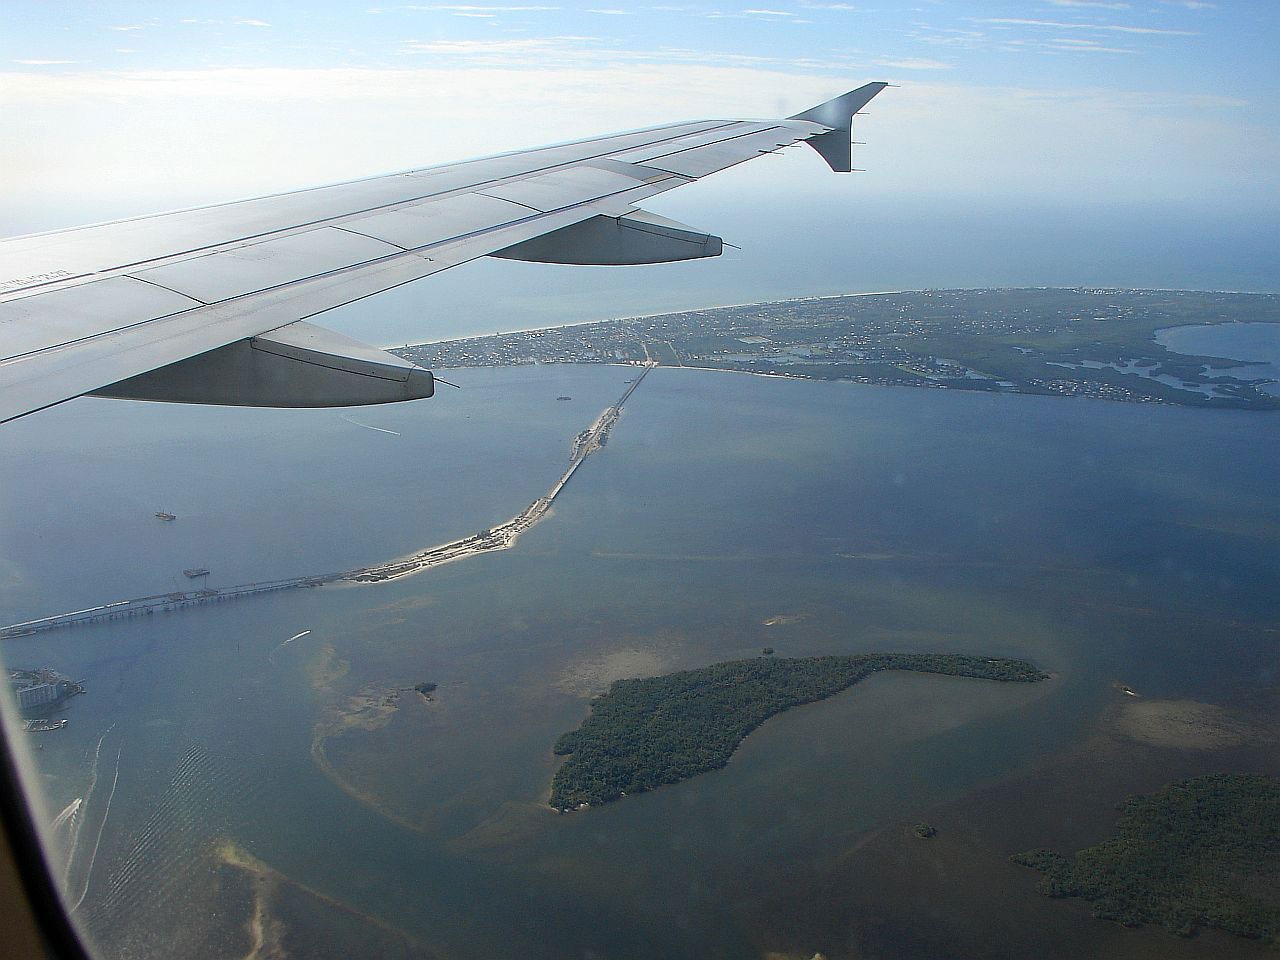
flight, aerial photography, airplane, aircraft, airline, atmosphere of earth, vehicle, airliner, aviation, wing, reflection, jet aircraft